Ralph Fiennes

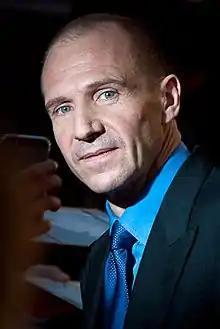
Fiennes at the London Film Festival, October 2013

In 2012, he starred in the twenty-third James Bond film, "Skyfall," directed by Sam Mendes. He replaced Dame Judi Dench as M in subsequent Bond films. That same year, he played Abel Magwitch in "Great Expectations" (2012), directed by Mike Newell based on the Charles Dickens novel of the same name. He acted alongside "Harry Potter" alumni Robbie Coltrane and Helena Bonham-Carter. David Rooney of "The Hollywood Reporter" wrote of his performance that "Fiennes is feral and frightening" adding, "[He] is a touching figure of unexpected integrity and enormous pathos". Also in 2012, he reprised his role of Hades again acting opposite Liam Neeson's Zeus in the action fantasy sequel "Wrath of the Titans". Despite the film receiving negative reviews it was a financial success. In 2013, Fiennes returned to the directors chair helming over the biographical romance drama "The Invisible Woman" where he also acted portraying the leading role of Charles Dickens opposite Felicity Jones as Ellen Ternan. The film was well-received with Peter Bradshaw of "The Guardian" writing, "Fiennes himself portrays a complex figure: a showman, an egotist and an applause-addict whose lovers and children were his enablers, but also a genuine artist and social idealist. This is an engrossing drama, with excellent performances".